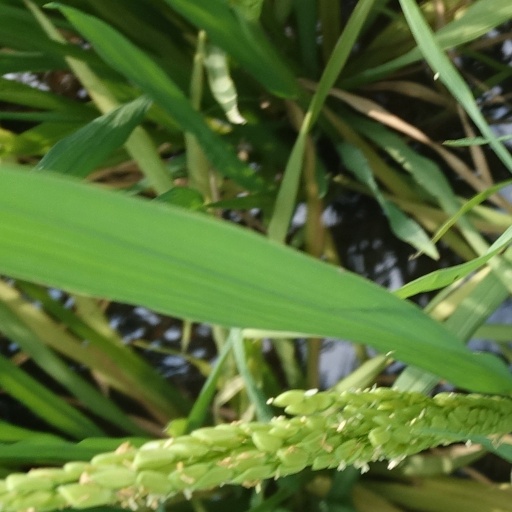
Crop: rice